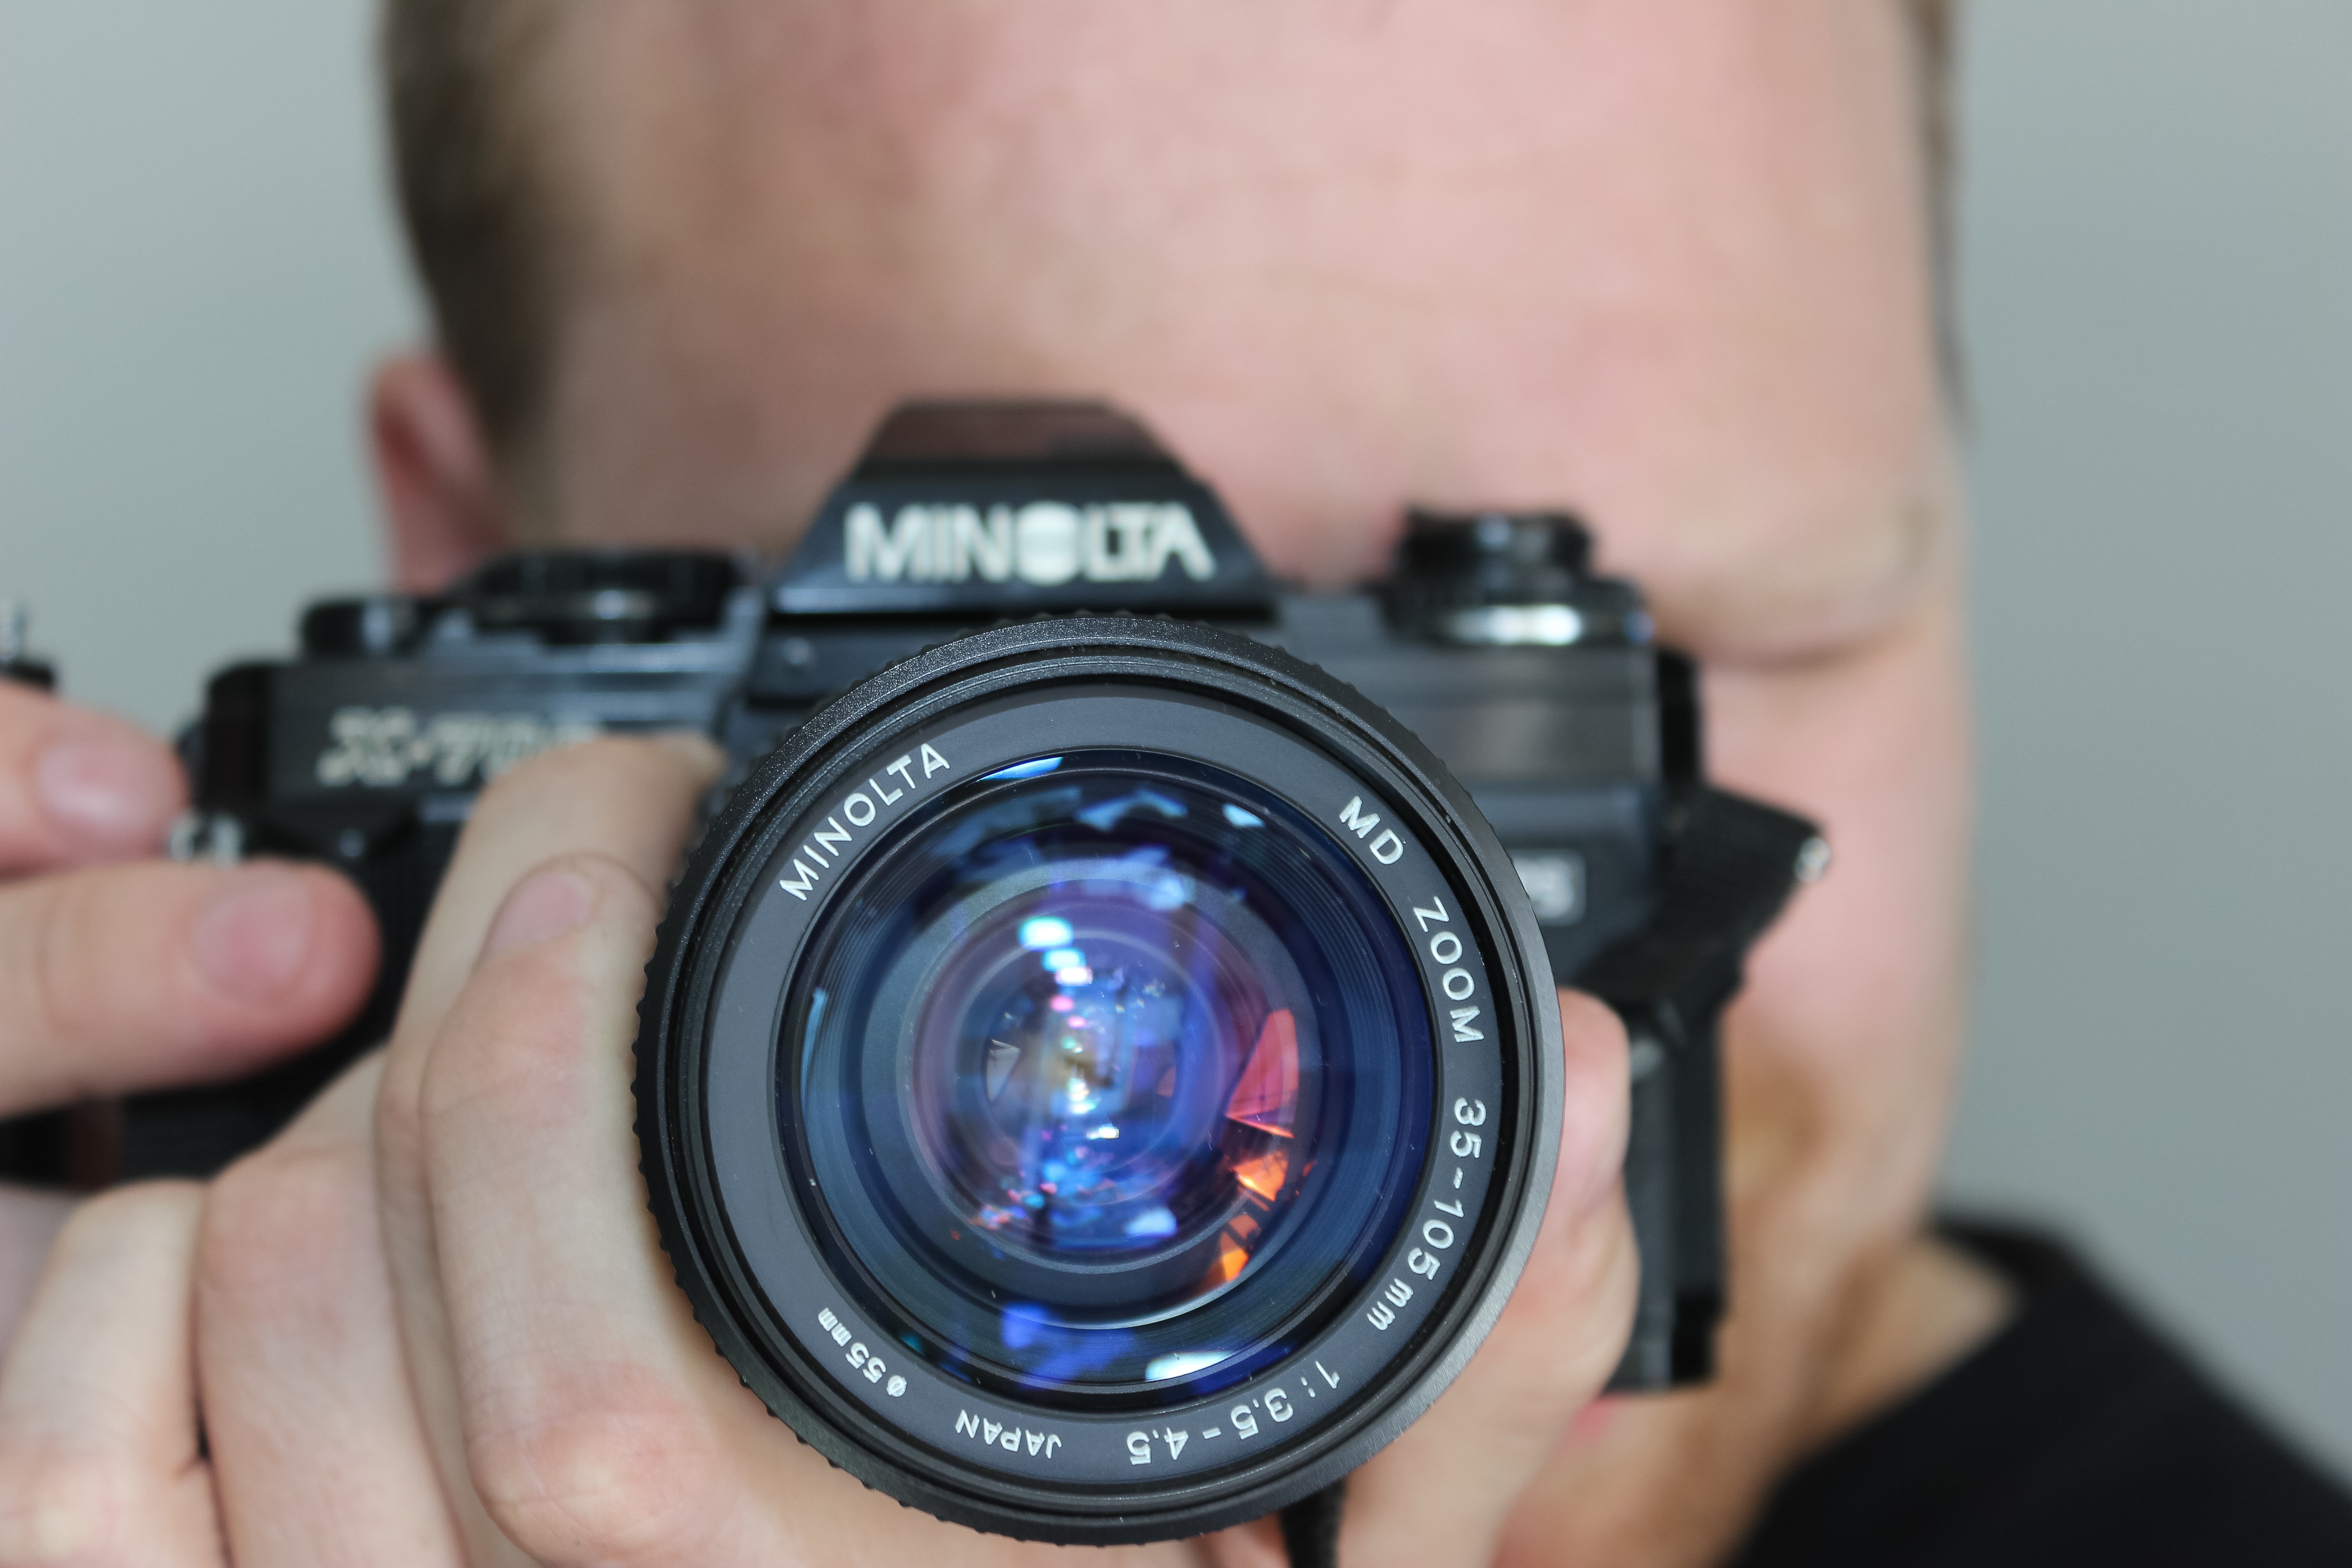
hand, man, person, camera, photographer, lens, photographic equipment, product, reflex camera, recording, digital camera, shooting, photograph, shot, camera lens, take a snapshot, single lens reflex camera, cameras optics